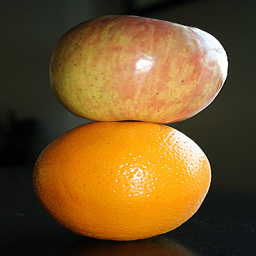
An apple balanced on top of an orange.
An apple is balanced on top of an orange.
An apple is stacked on top of an orange.
A apple sits on top of a orange on the table.

The apple is on top of the orange.